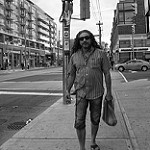
Scene: Outdoor